Larz Anderson Auto Museum

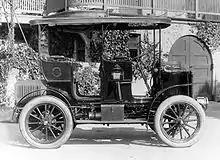
Gardner-Serpollet of 1903, now exhibited in the Larz Anderson Auto Museum

The collection was begun by Larz Anderson and Isabel Weld Perkins soon after they married. In 1899 they purchased a true "horseless carriage" made by the Winton Motor Carriage Company. In the following decades, the Andersons purchased at least thirty-two new motorcars. Their collection also included twenty-four horse-drawn carriages and six sleighs.